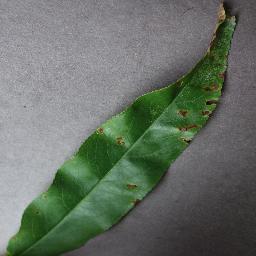
Label: Peach___Bacterial_spot